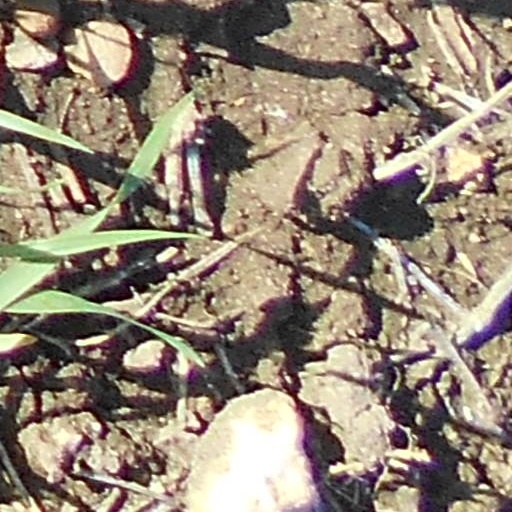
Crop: wheat